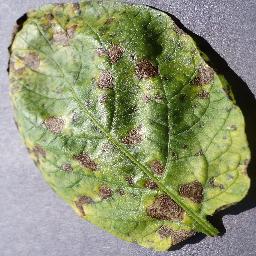
Etiqueta: Tizon_Temprano